Cebu Pacific Flight 387

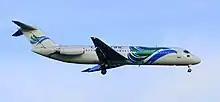
A Cebu Pacific DC-9 similar to the aircraft involved in the accident

Cebu Pacific Flight 387 was a domestic flight from Ninoy Aquino International Airport in Metro Manila to Lumbia Airfield (formerly Lumbia Airport) in Cagayan de Oro. On February 2, 1998, the 30-year-old McDonnell Douglas DC-9-32 crashed on the slopes of Mount Sumagaya in Claveria. All 104 people on board died in the crash. It is the second deadliest air disaster in the Philippines after Air Philippines Flight 541, which occurred two years later.